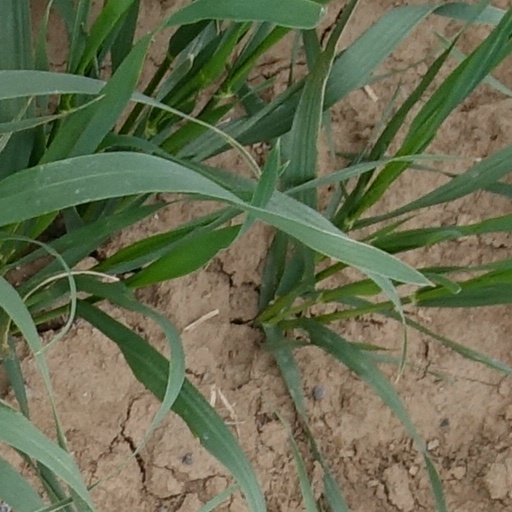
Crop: wheat